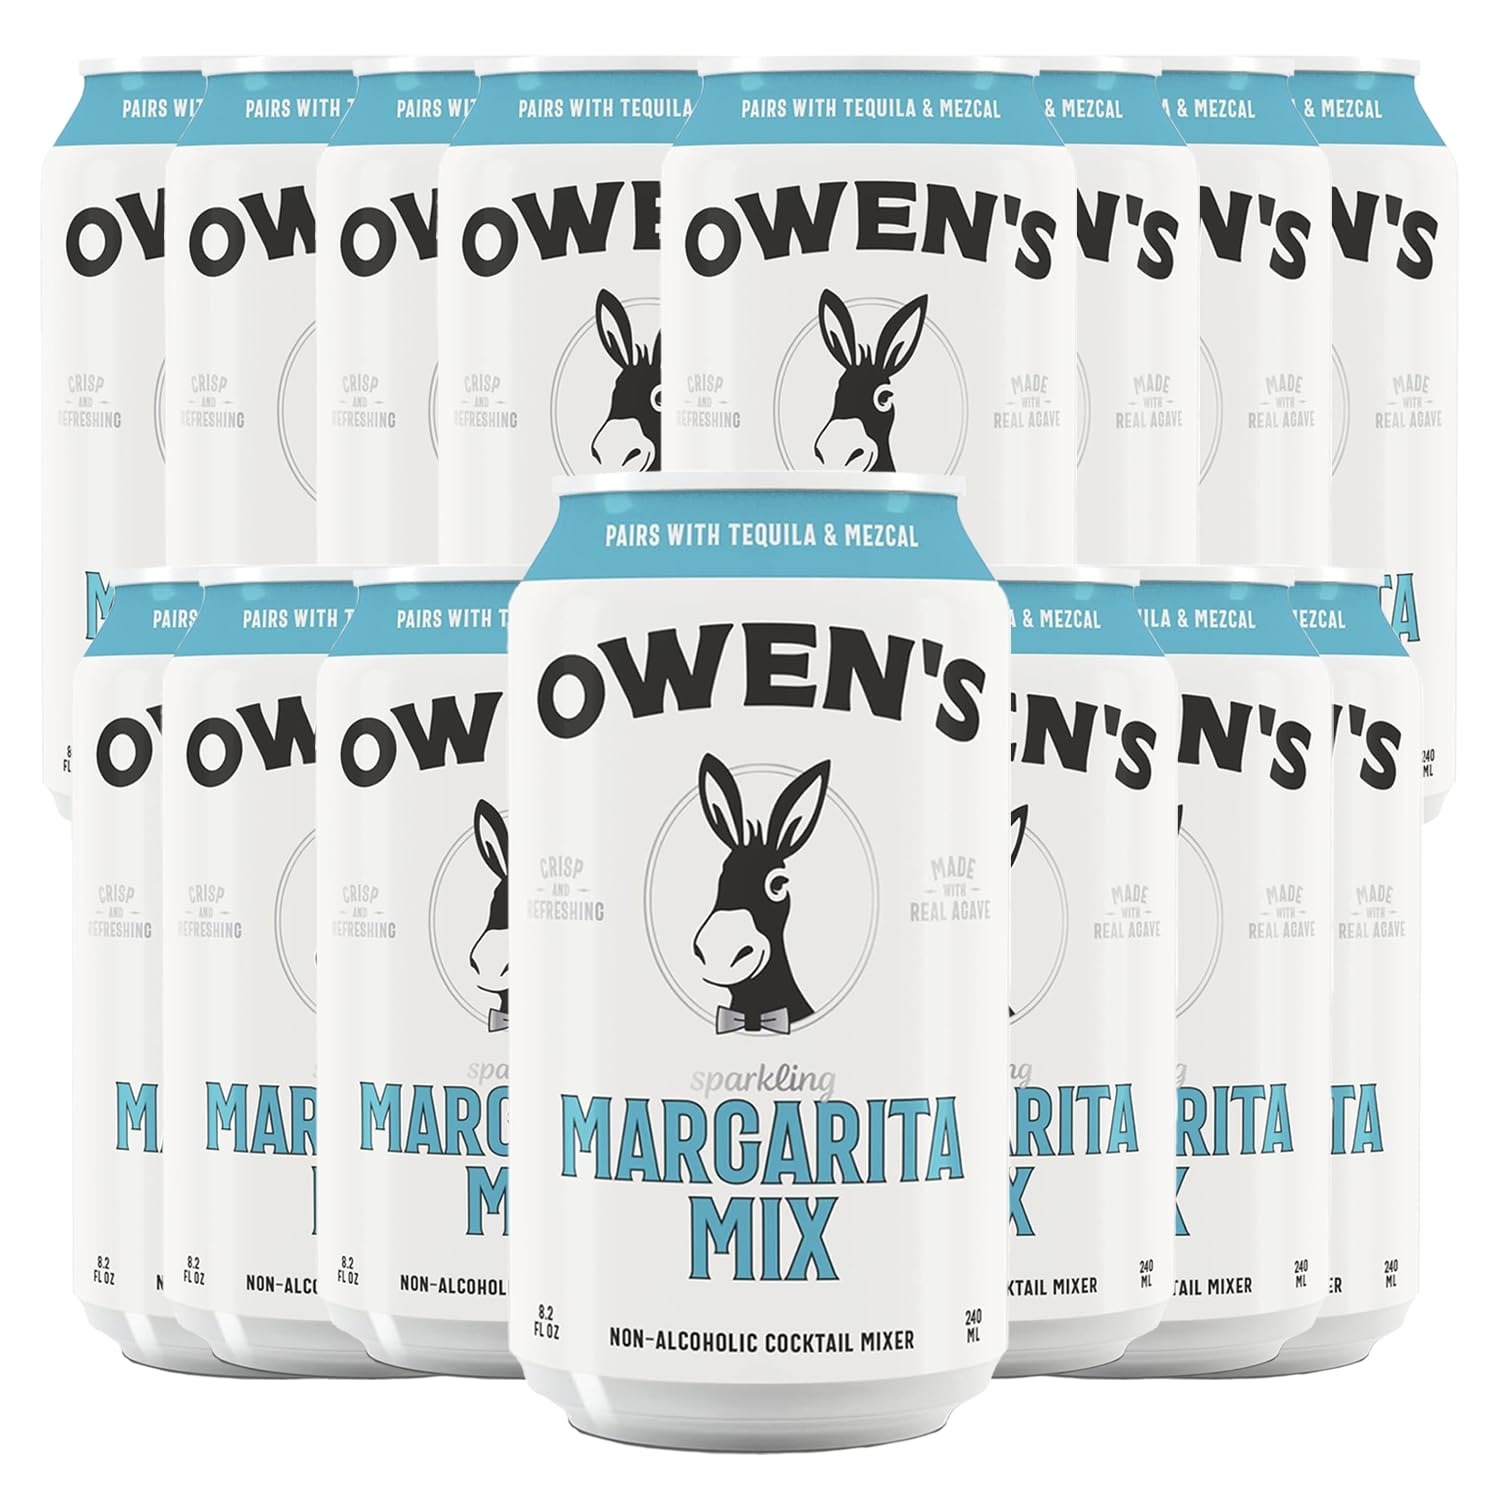
Item Name: Owen’s Craft Mixers | Sparkling Margarita 15 Pack | Handcrafted in the USA with Premium Ingredients | Vegan & Gluten-Free Soda Mocktail and Cocktail Mixer
Bullet Point 1: Sparkling Margarita Mix: Made with 100% blue agave nectar and real juice. Each batch is carefully crafted, allowing you to create a refreshing, restaurant-quality margarita with light bubbles.
Bullet Point 2: Immerse yourself in the award-winning excellence of Owen's Craft Mixers, meticulously crafted to enhance your cocktail experience and foster positive social connections.
Bullet Point 3: Versatile Owen's Mixers seamlessly integrate into cocktail culture, allowing for effortless creation of exceptional cocktails or delicious mocktail options.
Bullet Point 4: Enjoy consistent, high-quality cocktails with every sip, thanks to Owen's dedication to excellence for both bartenders and consumers.
Bullet Point 5: Handcrafted in the USA with premium ingredients, Owen's Mixers ensure a commitment to quality that stands out in every bottle.
Value: 8.2
Unit: Fl Oz

Price: 47.98